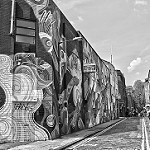
Label: B & W